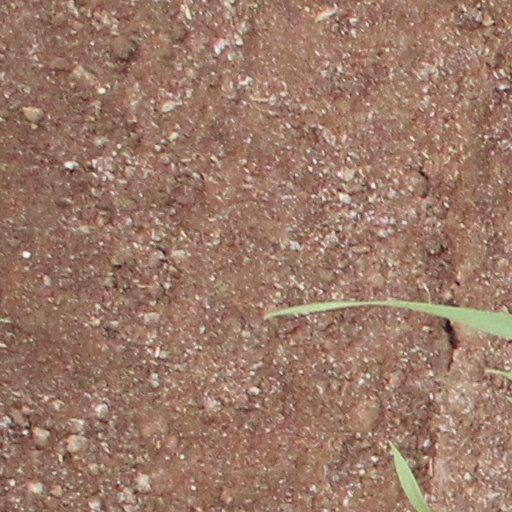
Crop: wheat